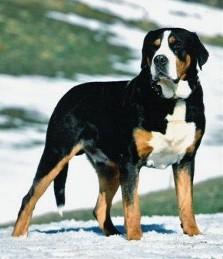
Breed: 237-n000086-Greater_Swiss_Mountain_dog